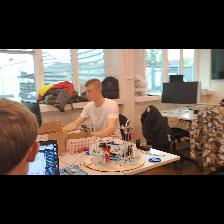
Label: Human